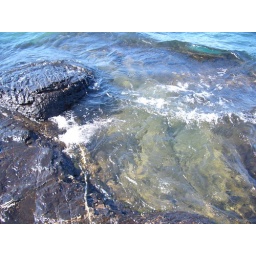
The water level in the lake was really low